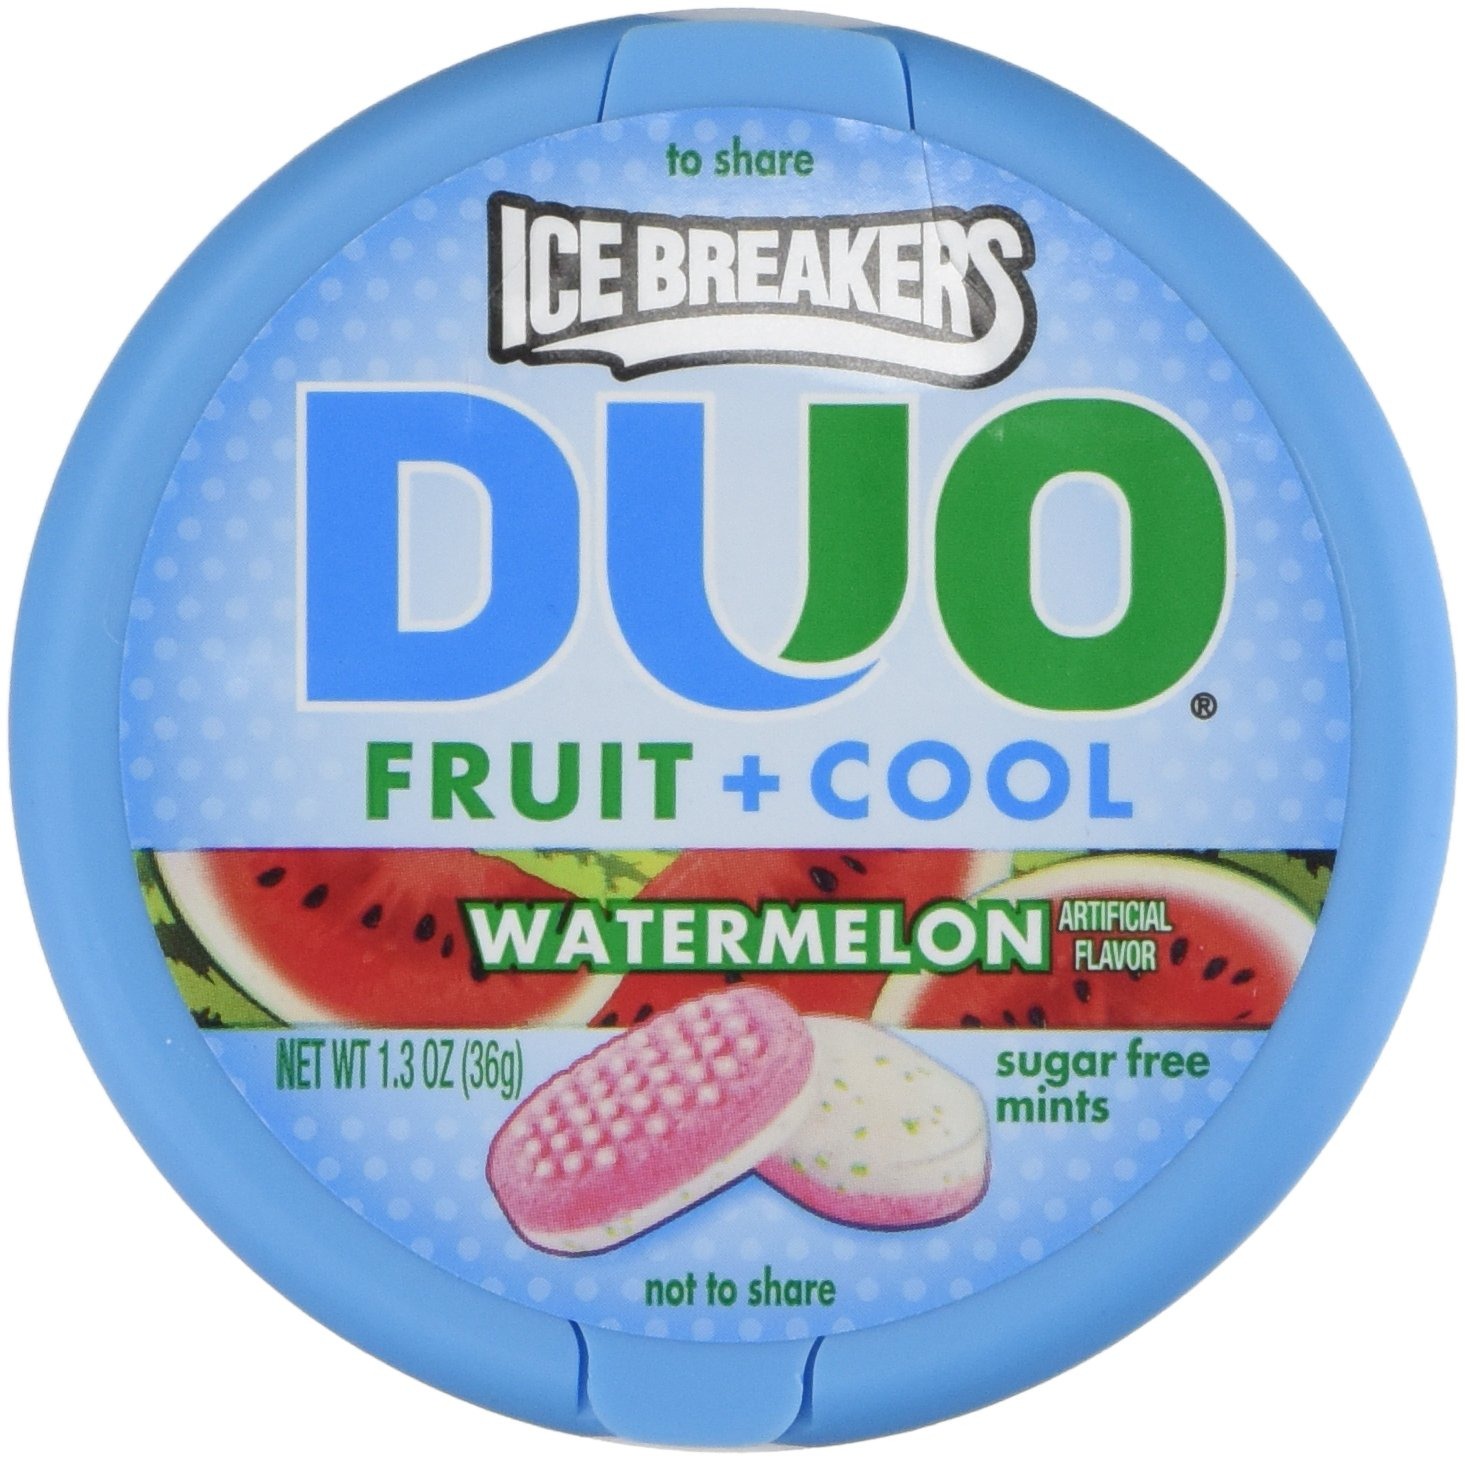
Item Name: ICE BREAKERS DUO Watermelon Flavored Mints (Pack of 2)
Value: 2.6
Unit: Ounce

Price: 3.64